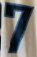
Number: 7